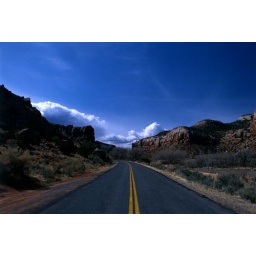
road in mountain